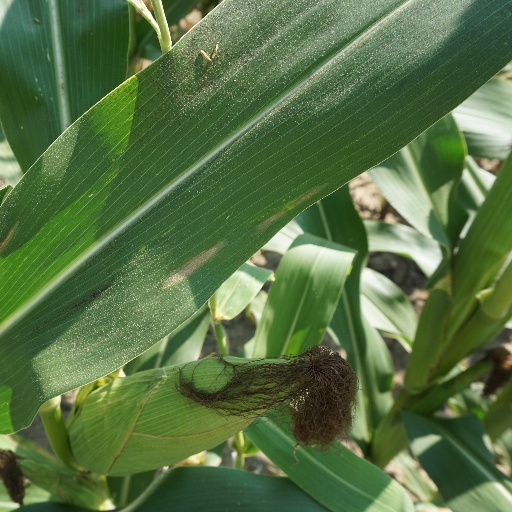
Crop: maize; corn